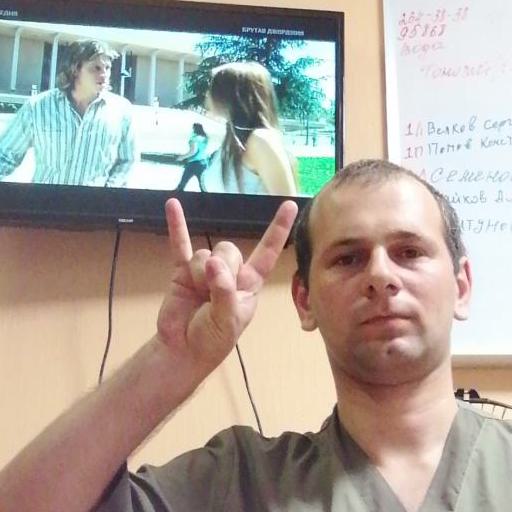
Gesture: rock